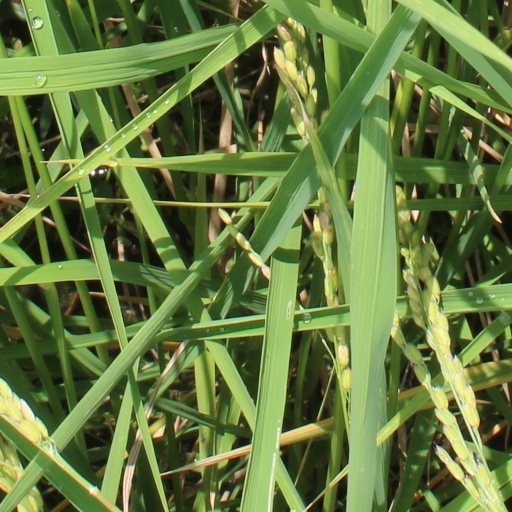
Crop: rice